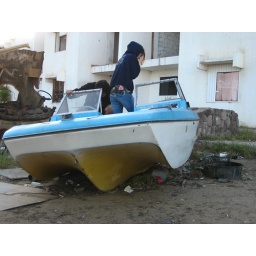
This poor boat hasn't seen water in a LONG time